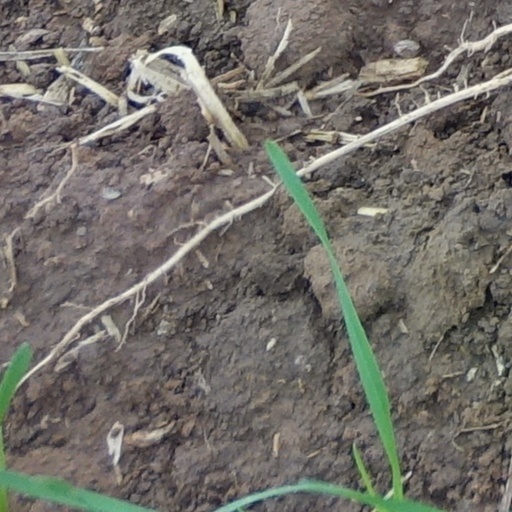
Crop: wheat